Gayle Laakmann McDowell

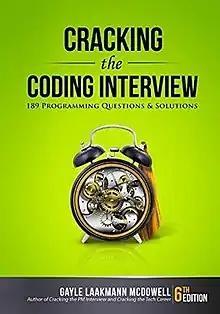
"Cracking the Coding Interview" cover

After working as a software engineer for Google she joined a small venture capital-funded startup company as the Vice President (VP) of engineering before being awarded a Master of Business Administration (MBA) degree from the Wharton School of the University of Pennsylvania. McDowell subsequently founded her own business, CareerCup.com, which helps people prepare for interviews at big tech companies.